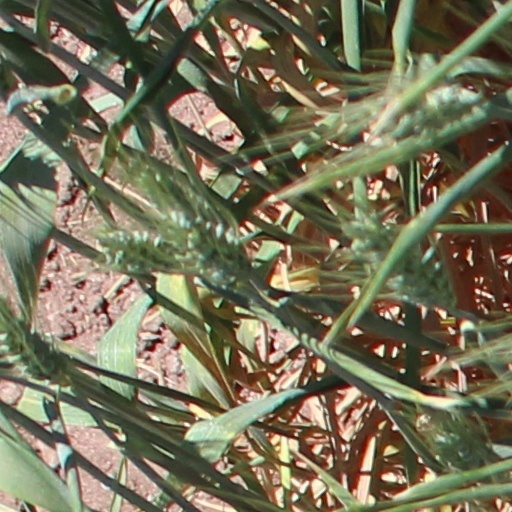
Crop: wheat